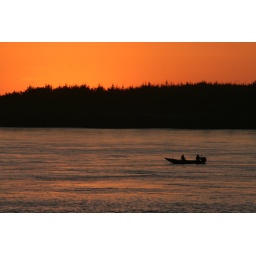
Fire red sky over Winchester Bay, Oregon.